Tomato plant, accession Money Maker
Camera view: vertical (180 deg); turntable rotation: 240 degrees
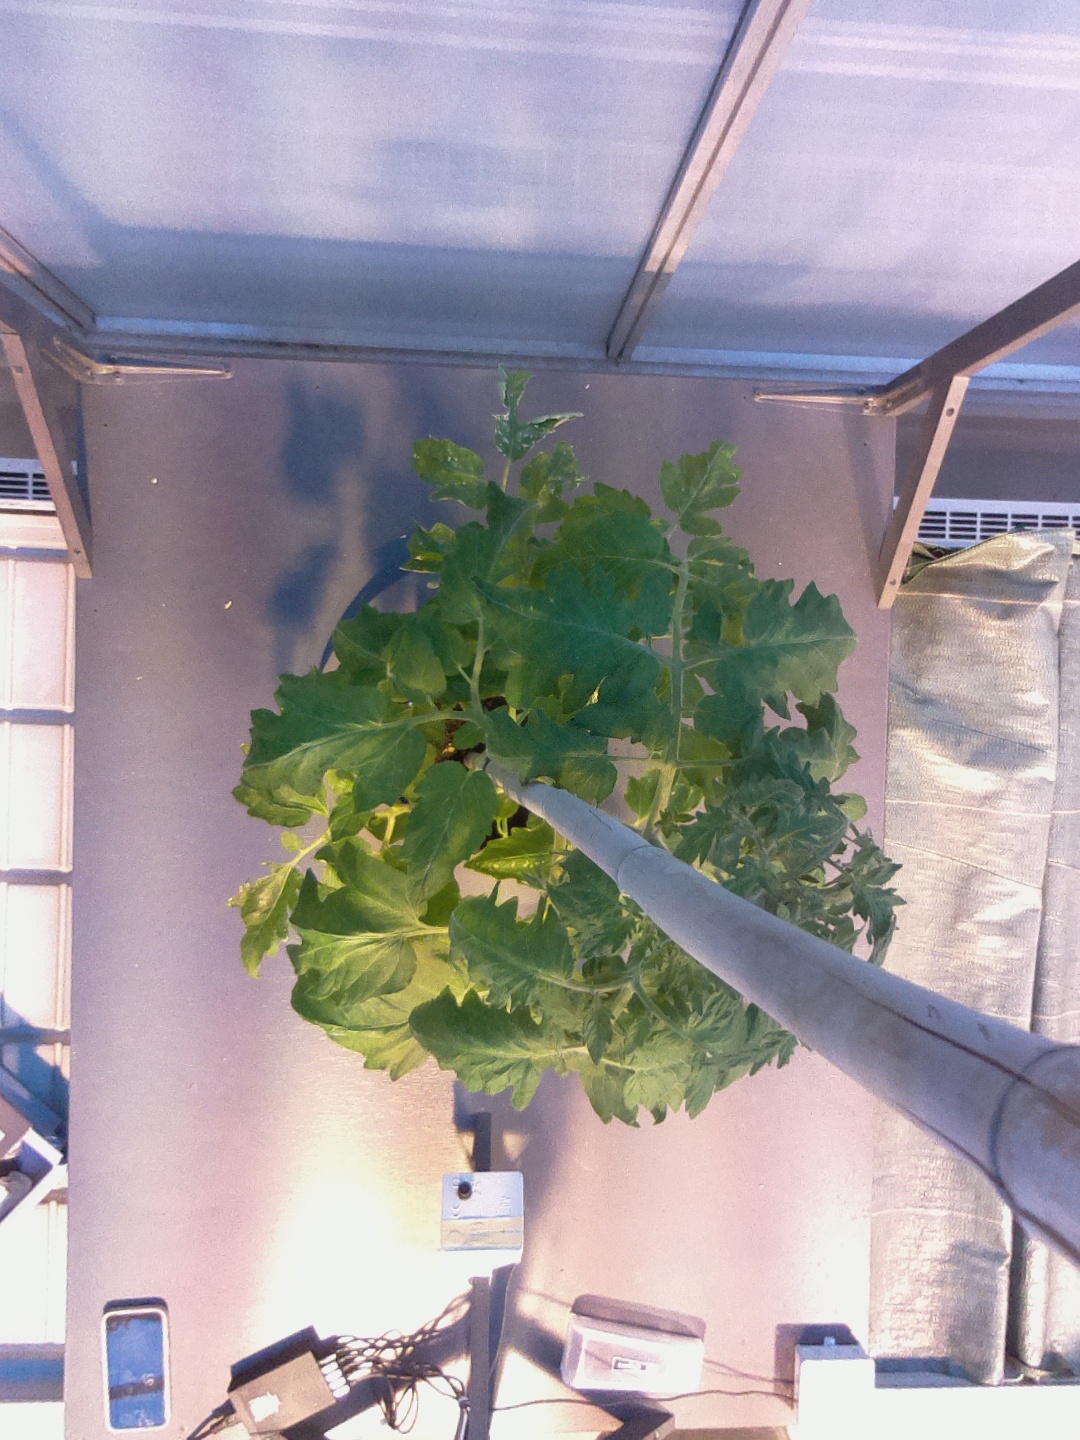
BBCH growth stage 60: First flowers open